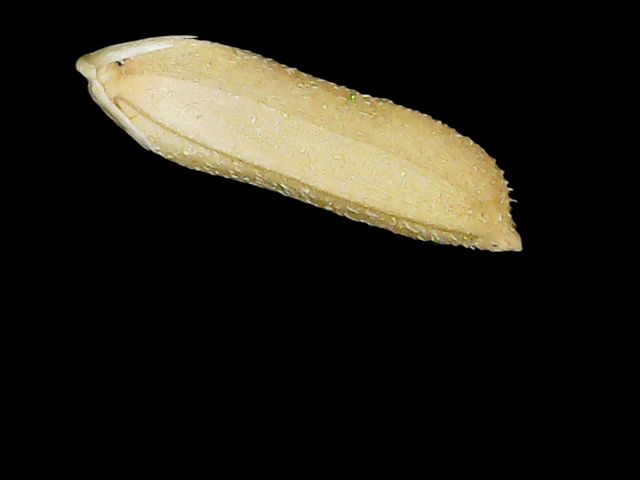
Rice variety: Binadhan16